Shideh (Shahnameh)

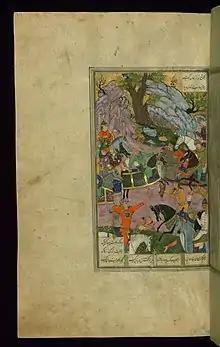

Afrasiab was concerned that he would fail in the coming war. Afrasiab wanted to know the outcome of the coming war, so sent a spy to search. He then warned Shideh that this huge army that came to our war was their commander, Rustam. Kay Khosrow was the commander-in-chief who wanted to take revenge on Siyâvash blood